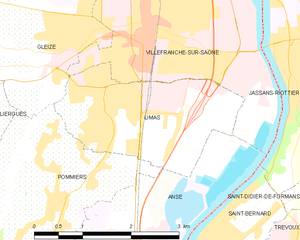
Carte des communes françaises